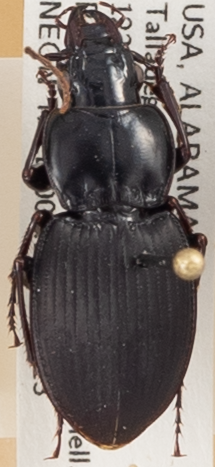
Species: Cyclotrachelus convivus
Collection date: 2018-06-13
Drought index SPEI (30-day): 1.45
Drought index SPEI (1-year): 0.82
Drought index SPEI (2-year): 0.184